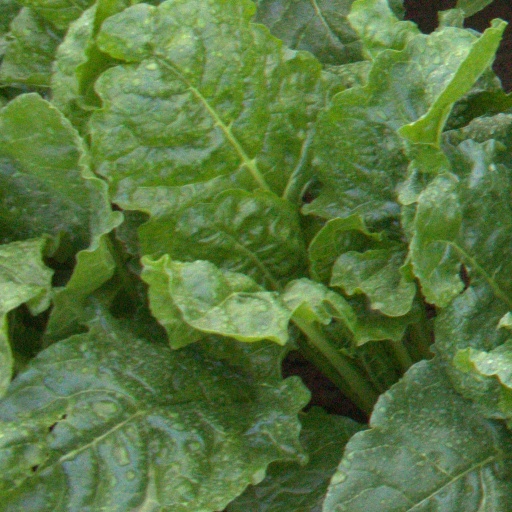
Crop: sugar beet